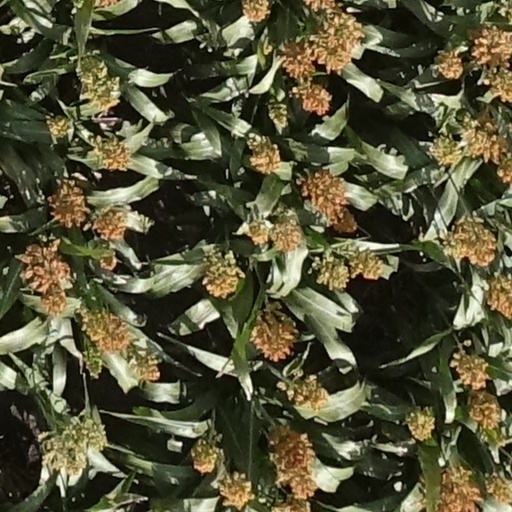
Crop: sorghum